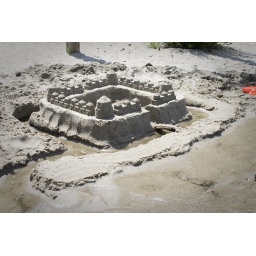
Sweet sand castle made by me